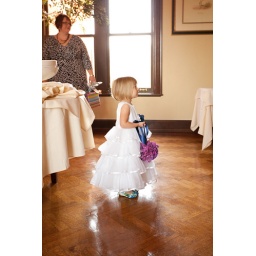
A precious flower girl with her purple pomander composed entirely of dutch hydrangea. Photo by Versluis Photography